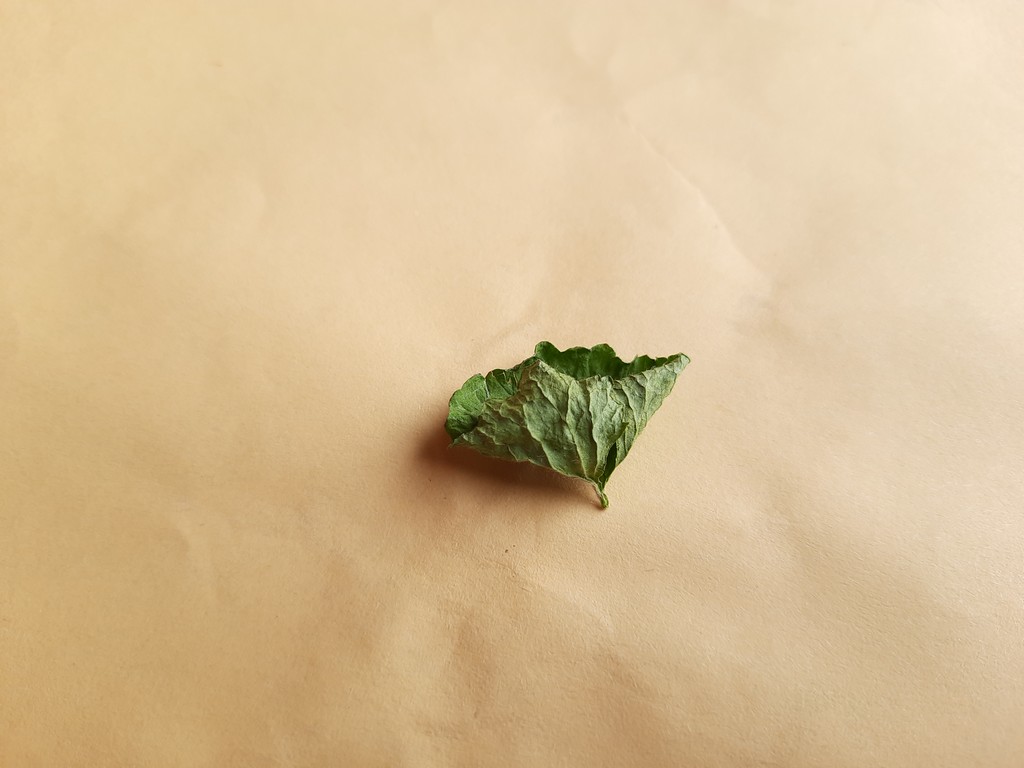
Label: Dried